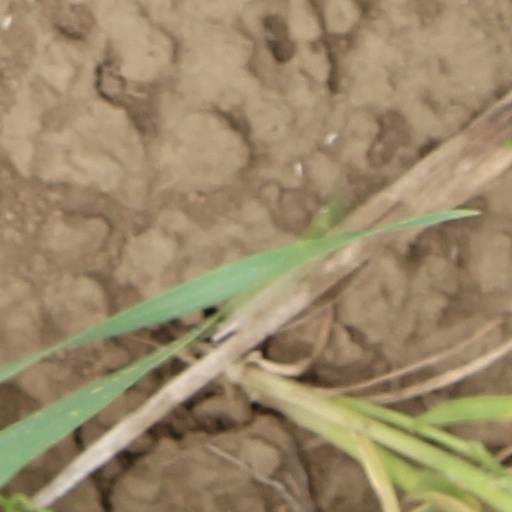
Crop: wheat